History of the Boston Celtics

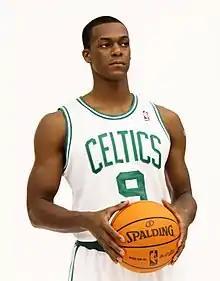
Rajon Rondo became the Celtics' leader once the Big Three left.

2012 was a pivotal year to Danny Ainge's Celtics, as both Ray Allen and Kevin Garnett became free agents and In the 2012 NBA draft, the Celtics drafted three players, Jared Sullinger, Fab Melo and Kris Joseph with their 21st, 22nd and 51st picks respectively. While Garnett renewed, Allen chose to sign with the Miami Heat for less money, bringing the five-year "Big Three" era to a somewhat acrimonious end. The Celtics also signed free agents Jason Terry, Jason Collins, Leandro Barbosa and Darko Miličić, acquired Courtney Lee in a three-team sign and trade – where Johnson, Moore, Sean Williams and a future second round pick were sent to the Houston Rockets and the Portland Trail Blazers got Sasha Pavlovic – and renewed with Brandon Bass and Keyon Dooling along with Chris Wilcox and Jeff Green, who both were returning to play after sustaining season-ending heart ailments. Dooling wound up waived, and briefly hired as player development coordinator for the Celtics before a half-season signing with the Memphis Grizzlies.